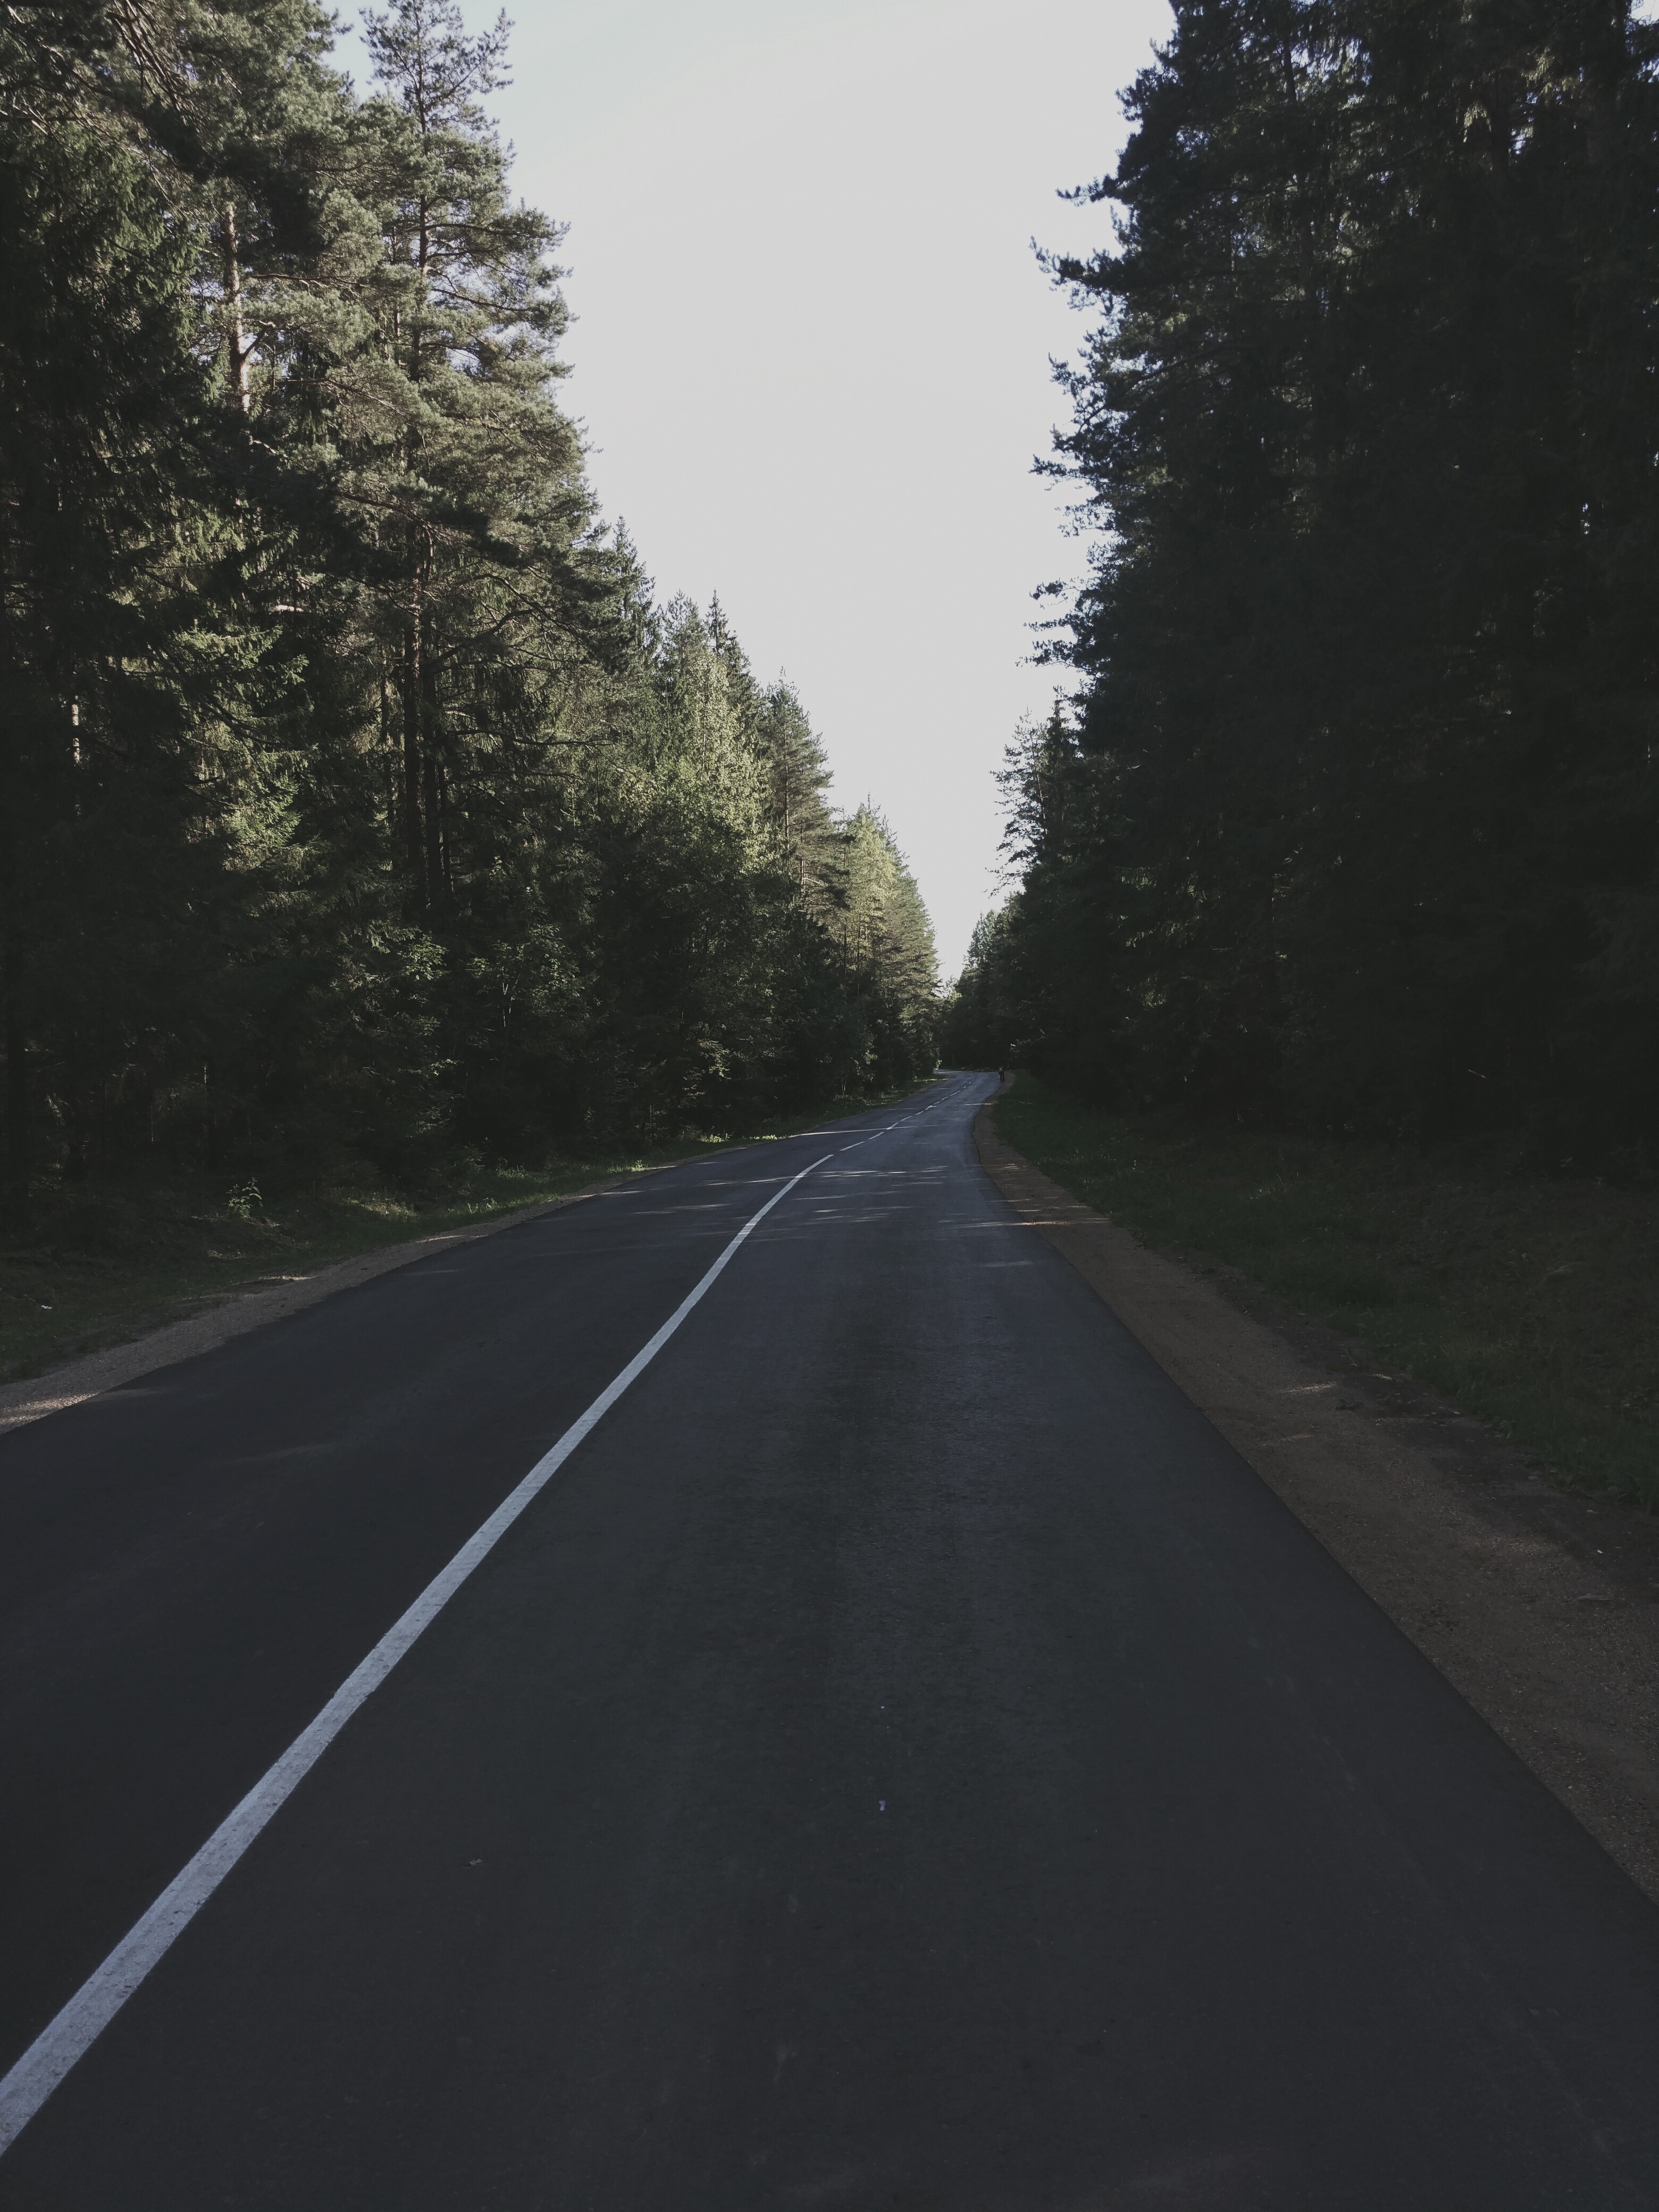
road, morning, highway, driving, asphalt, lane, road trip, infrastructure, road surface, atmospheric phenomenon, nonbuilding structure